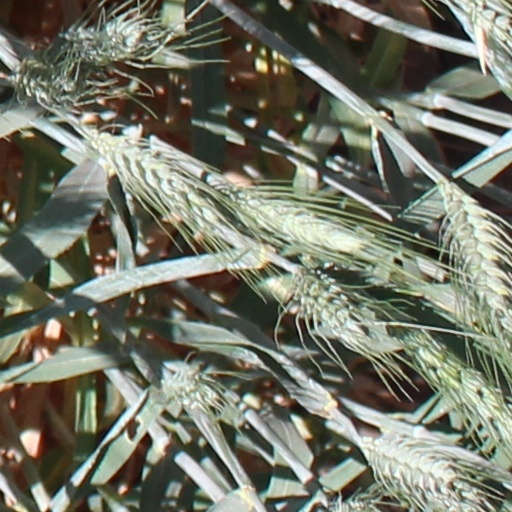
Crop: wheat